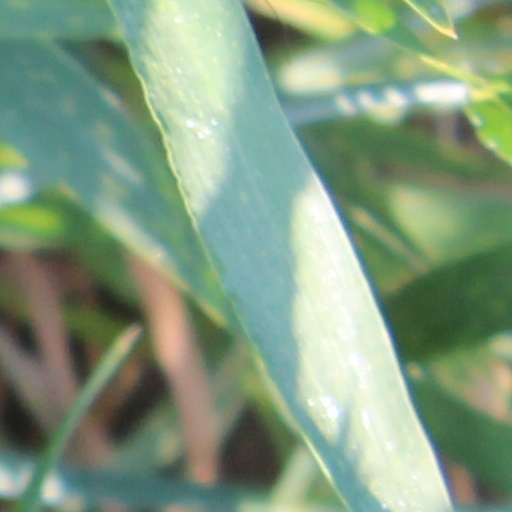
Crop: wheat